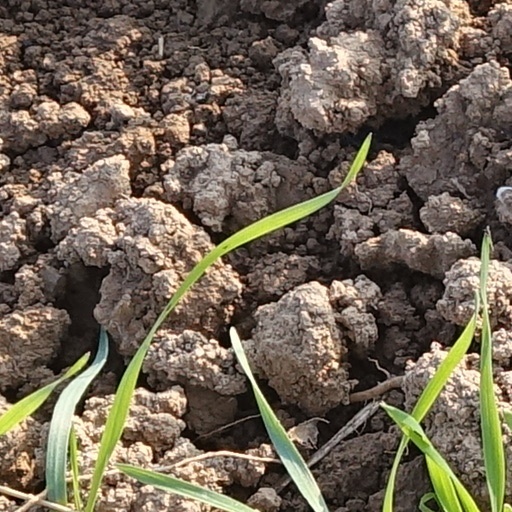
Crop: wheat